Church of Marmiroi

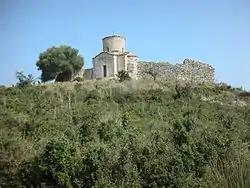
Marmiroi church

Marmiroi church is a church near Pashaliman, Vlorë County, Albania. It is declared a Cultural Monument of Albania.